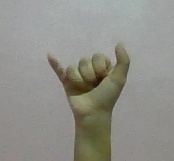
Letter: ya